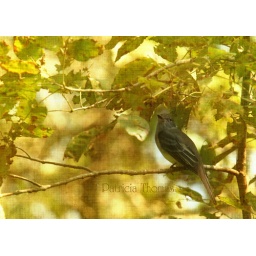
bird in tree